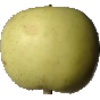
Label: Apple Golden 3